Soleiman Mehdizadeh

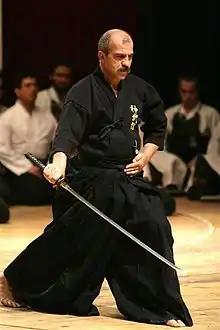
"Performing Iaido Kata, May 2008."

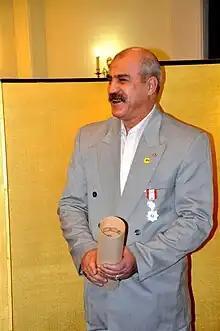
Conferment of Order of the Rising Sun. Embassy of Japan in Iran, 25 Dec 2012.

He traveled to Japan in 1977, to Tokyo, and started practicing Kendo. After a while, he returned to Iran; but, again, in 1978, he went to Japan and in Nishiyama's Dojo practiced Kendo. He also learned Iaido from Totsuka and Goju-ryu Karate under Yamamoto.